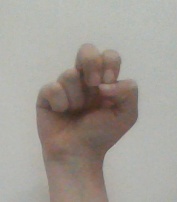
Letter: gaaf